Dragon (2006 film)

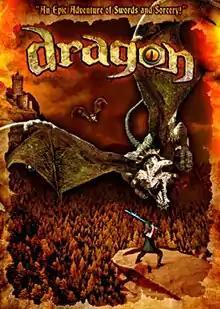

Dragon is a 2006 action/fantasy film created by the independent film group The Asylum.